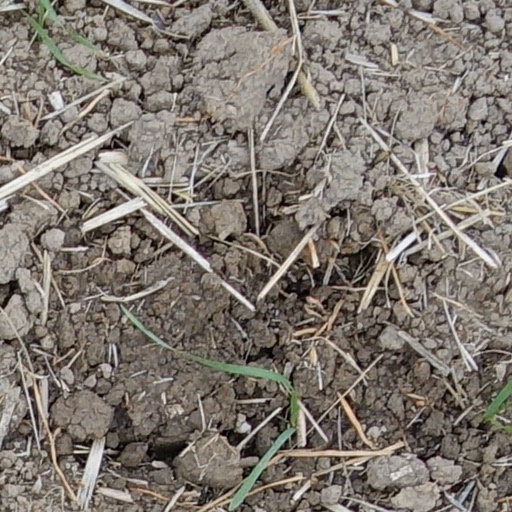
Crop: wheat